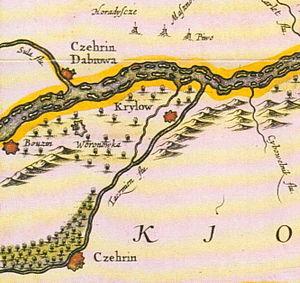
Le gouvernement de Kiev était une entité territoriale administrative de la Russie impériale puis de la République socialiste soviétique d'Ukraine. Il s'étendait sur 231 000 km² et regroupait une partie de l'actuelle territoire Ukraine et du sud de la Russie d'Europe. Il avait pour capitale Kiev. Remanié à plusieurs reprises, il est dissous en 1923, sa partie centrale constituant l'oblast de Kiev de la république socialiste soviétique d'Ukraine.
La guerre russo-turque de 1676-1681 est un conflit ayant opposé les empires russe et ottoman dans la seconde moitié du XVIIᵉ siècle, avec comme enjeu la domination territoriale de l'Ukraine à partir de la ville stratégique de Tchyhyryne, située sur la rive droite du Dniepr, c'est-à-dire en Ukraine occidentale.